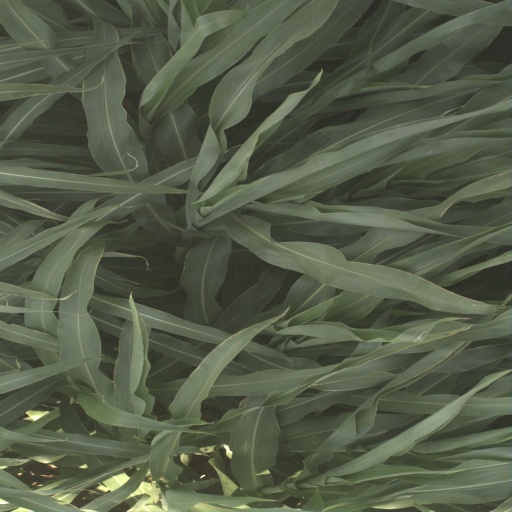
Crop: sorghum